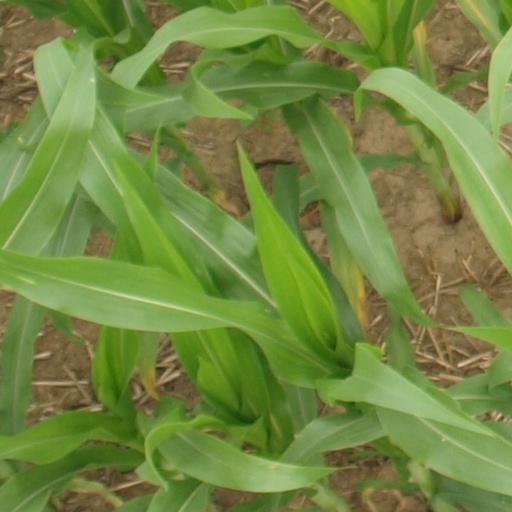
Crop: maize; corn